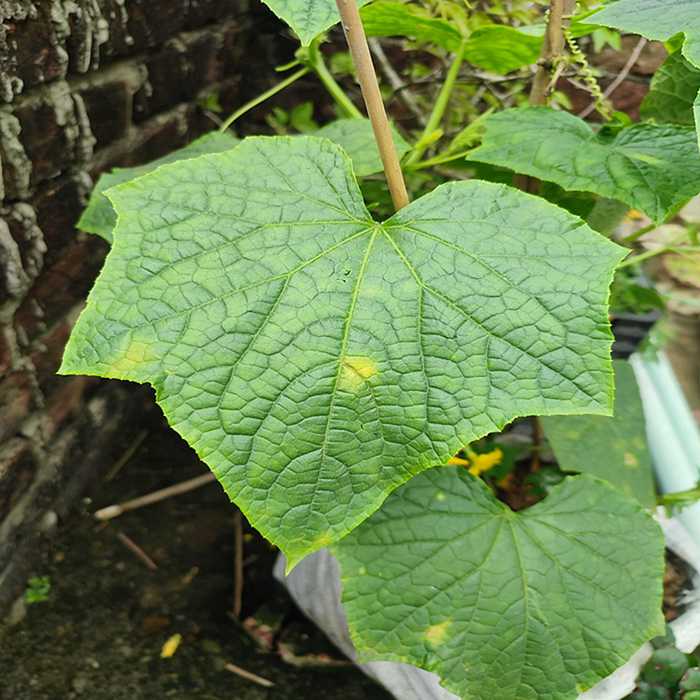
Plant: Cucumber
Label: Downy mildew